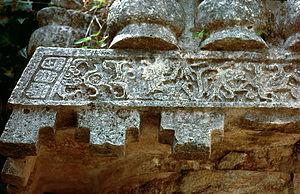
Uxmal est une antique cité maya de la période classique. Uxmal est située dans l'État mexicain du Yucatán, à 78 km au sud de Mérida, et à 15 km au sud-est de Muná.